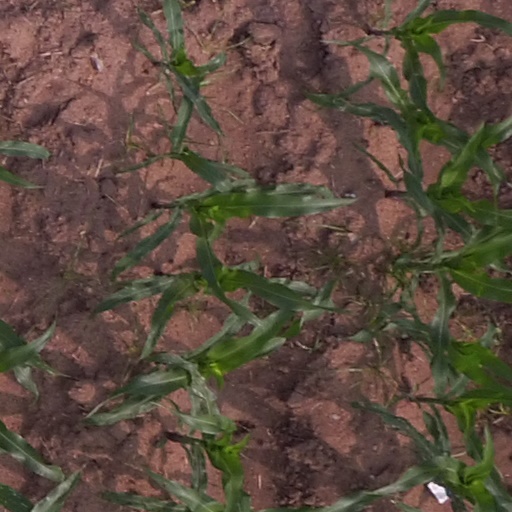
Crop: maize; corn